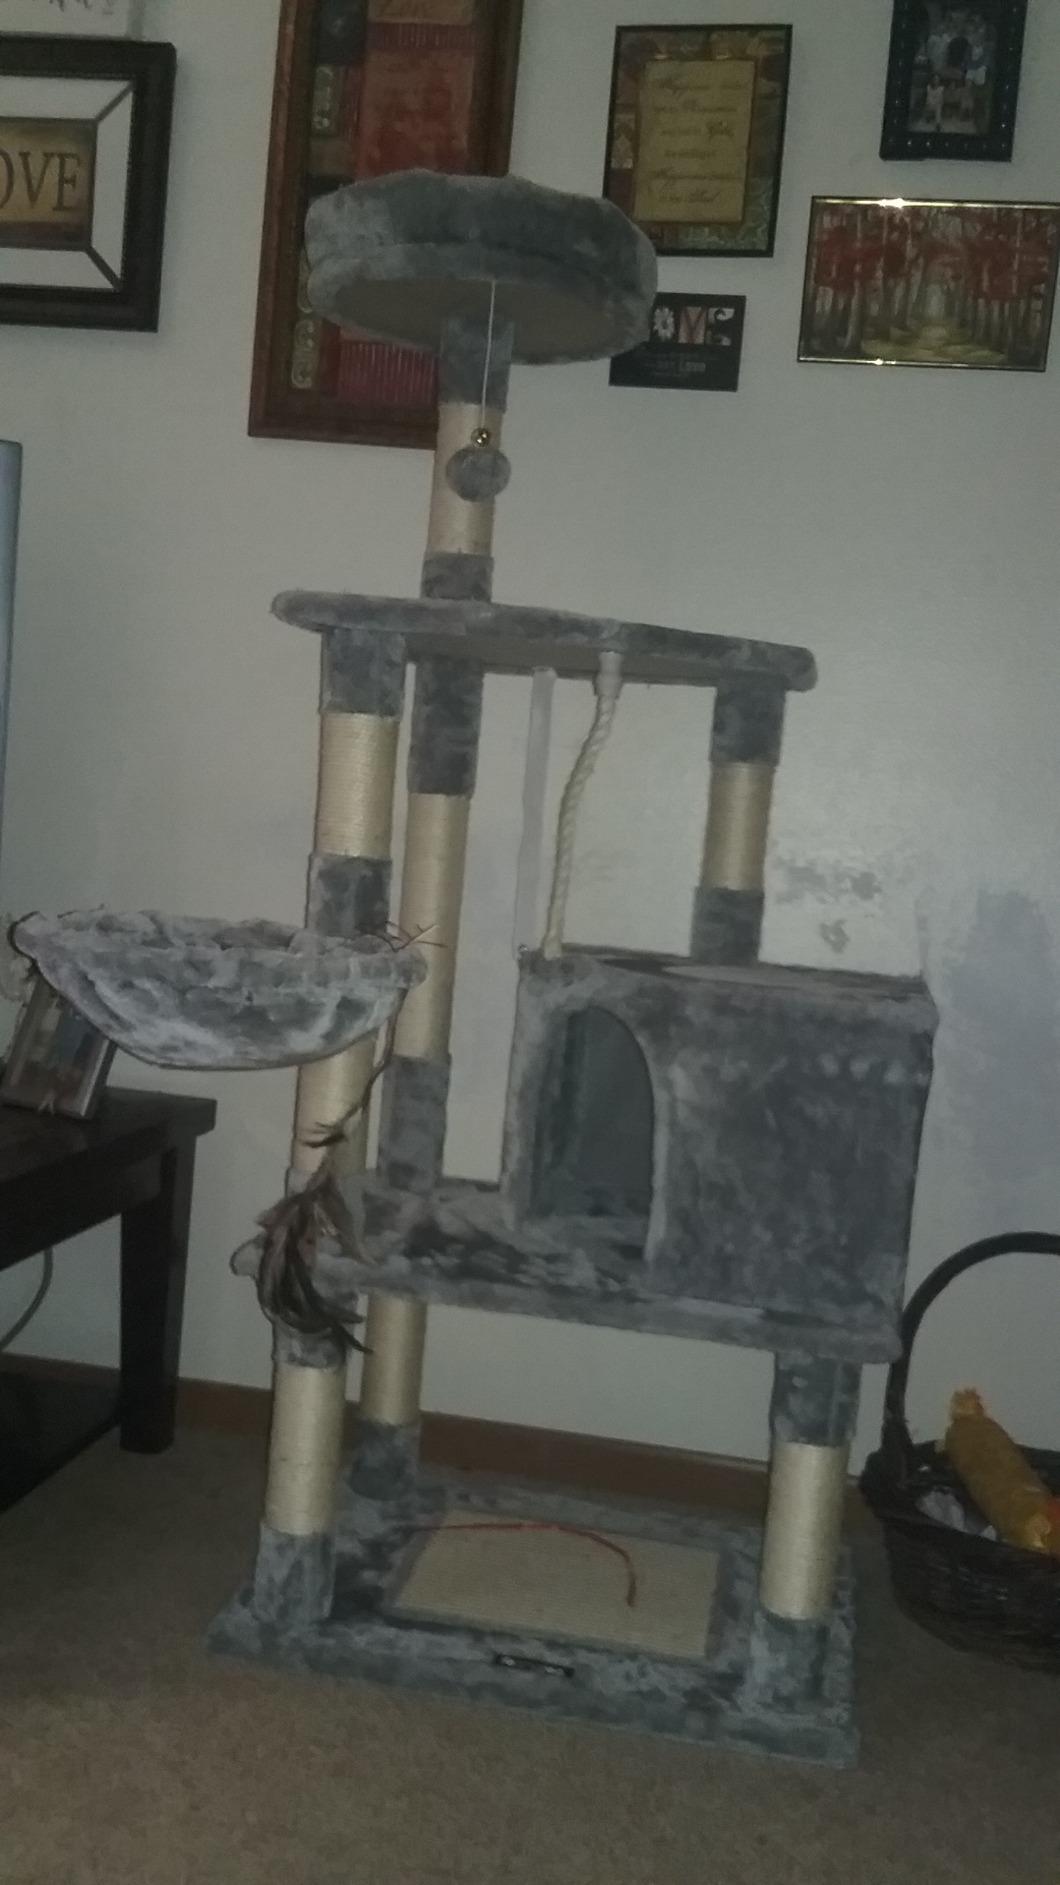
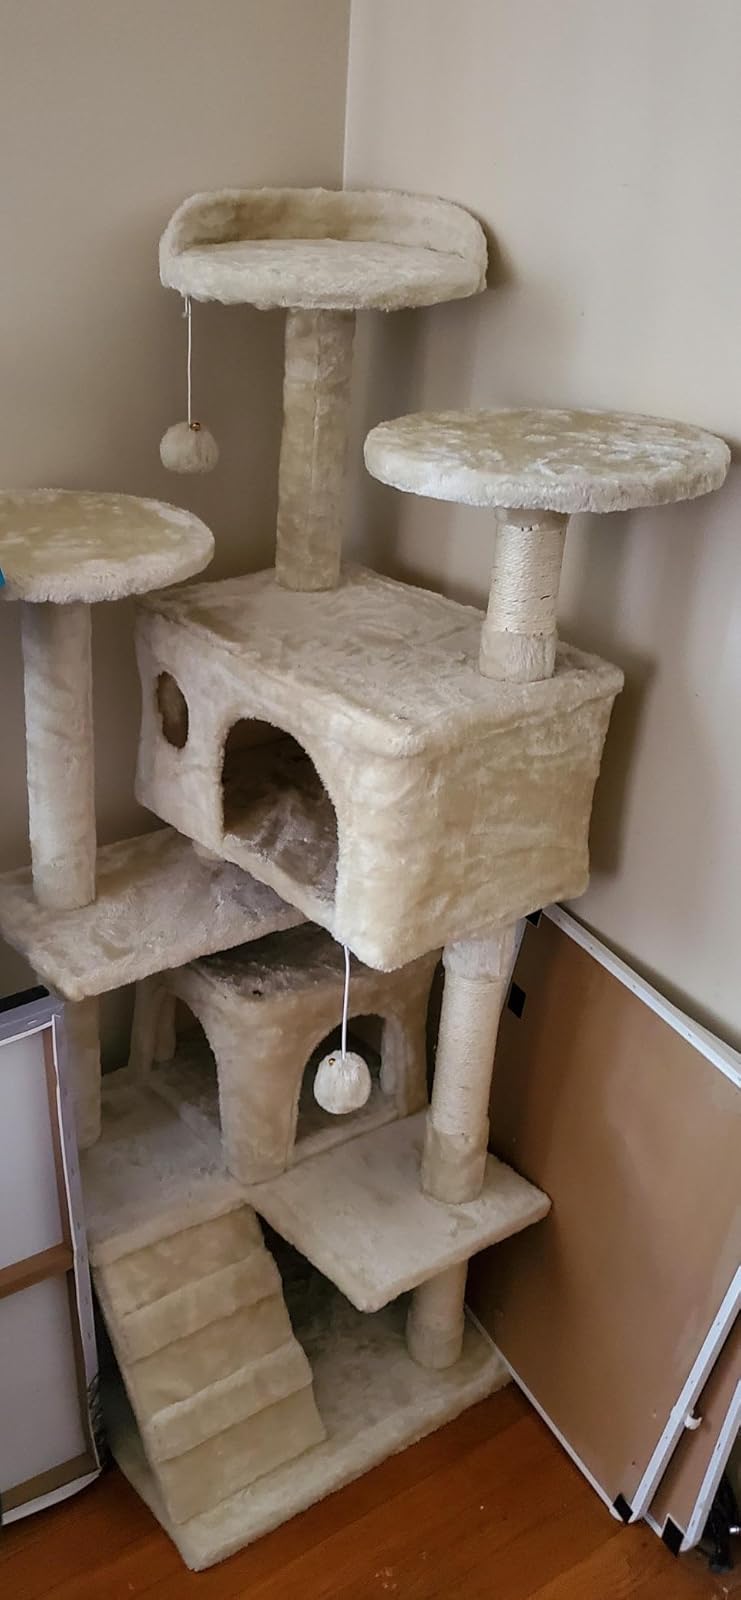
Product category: items_cat tree
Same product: no